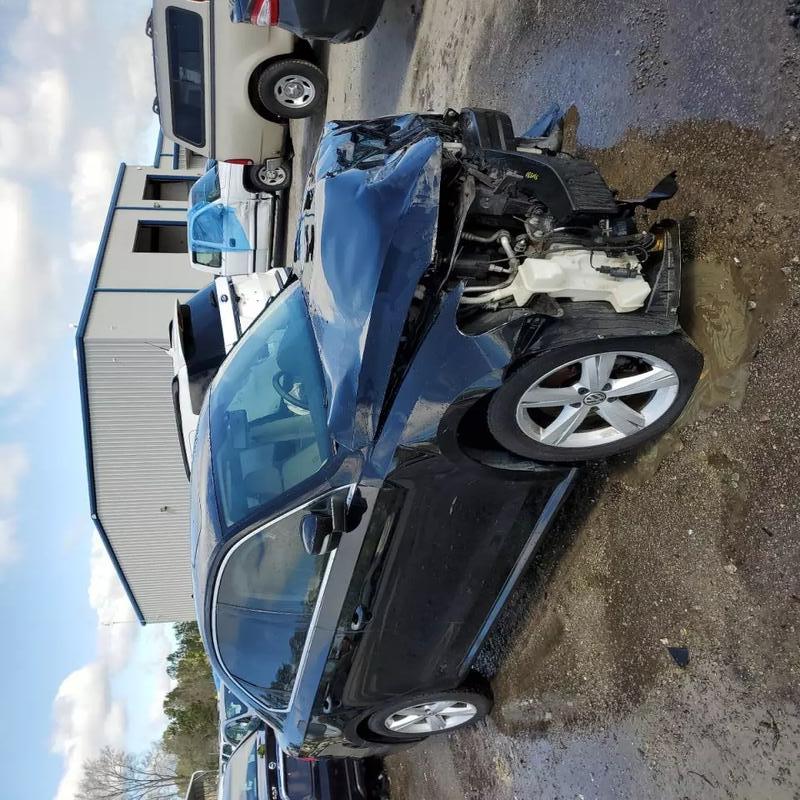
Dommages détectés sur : plaque d'immatriculation avant, pare-choc avant, feu avant droit, feu avant gauche, capot, aile avant droite, aile avant gauche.
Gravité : majeur